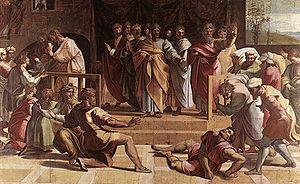
Les Cartons de Raphaël est le nom qui désigne l'ensemble des grands dessins originaux du peintre italien de la Renaissance Raphaël, réalisés entre 1515 et 1516 à partir desquels ont été tissées les tapisseries conçues par l’artiste pour la chapelle Sixtine de Rome. Ils sont conservés au Victoria and Albert Museum de Londres.